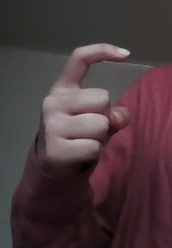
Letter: ra